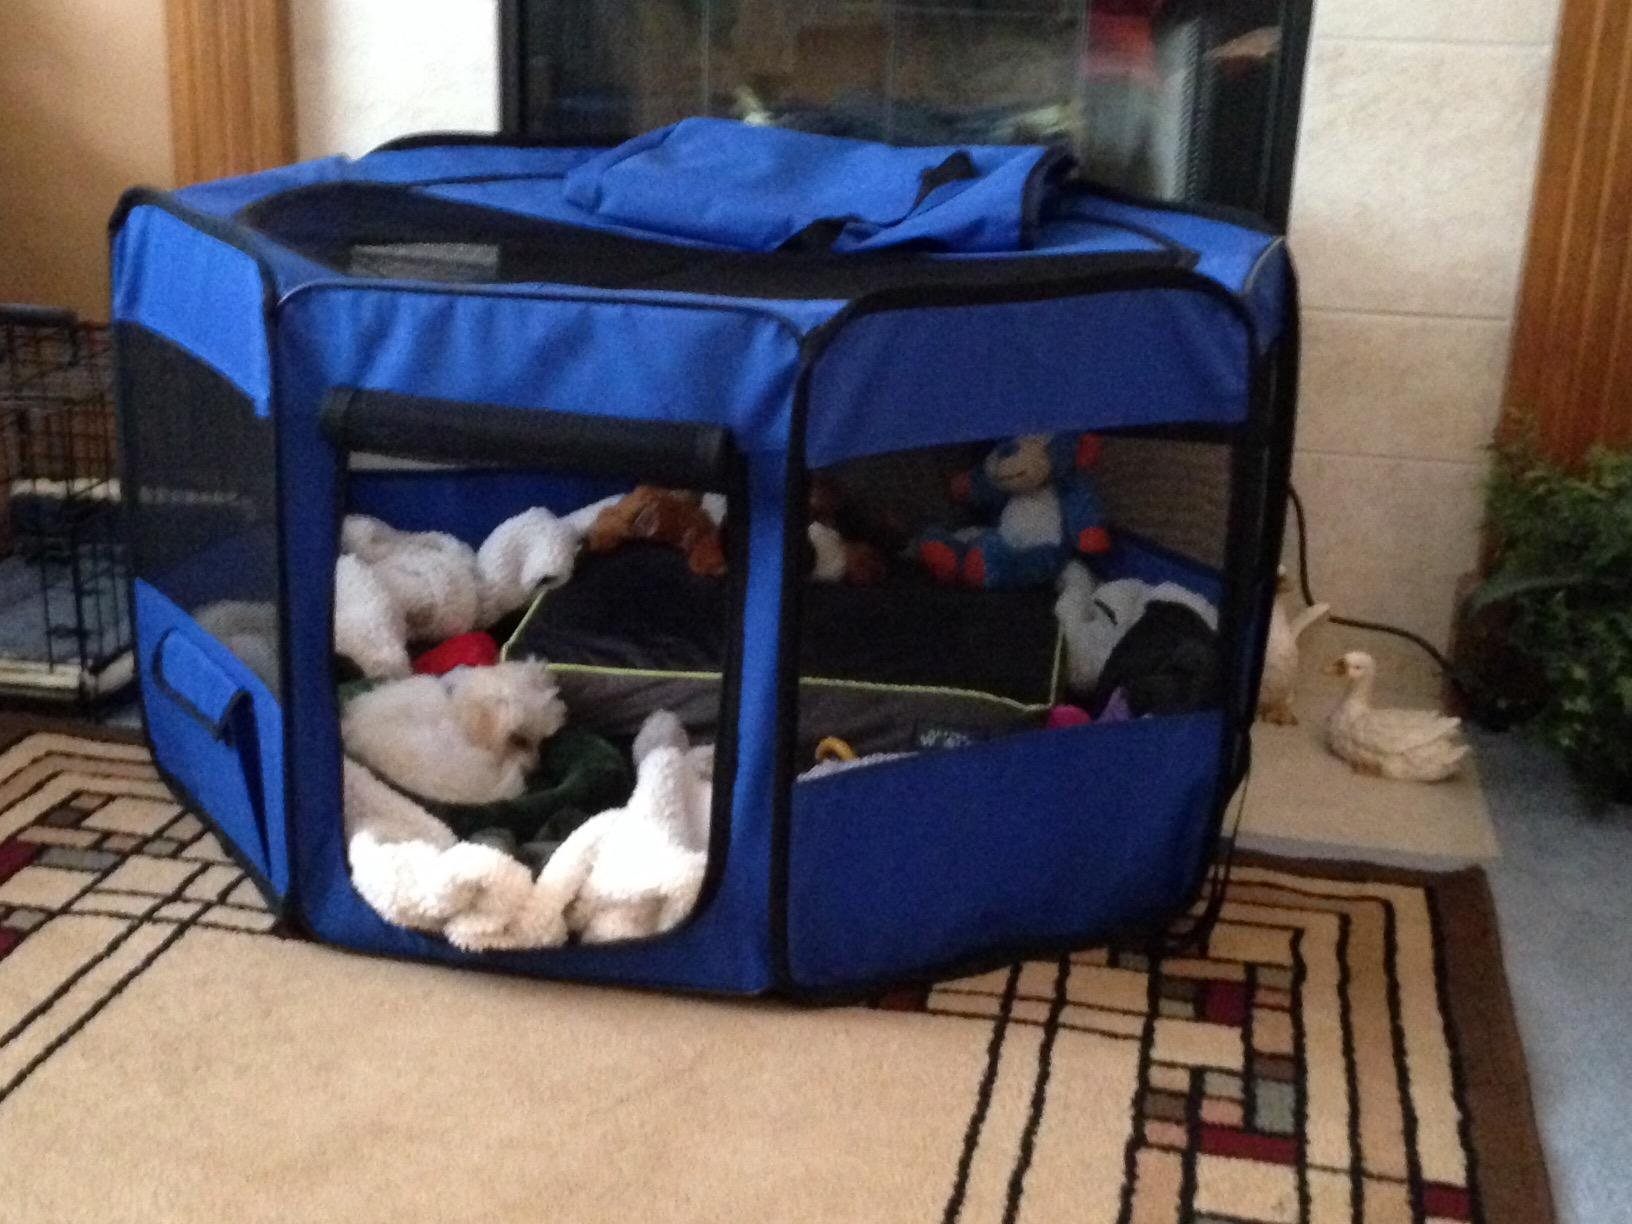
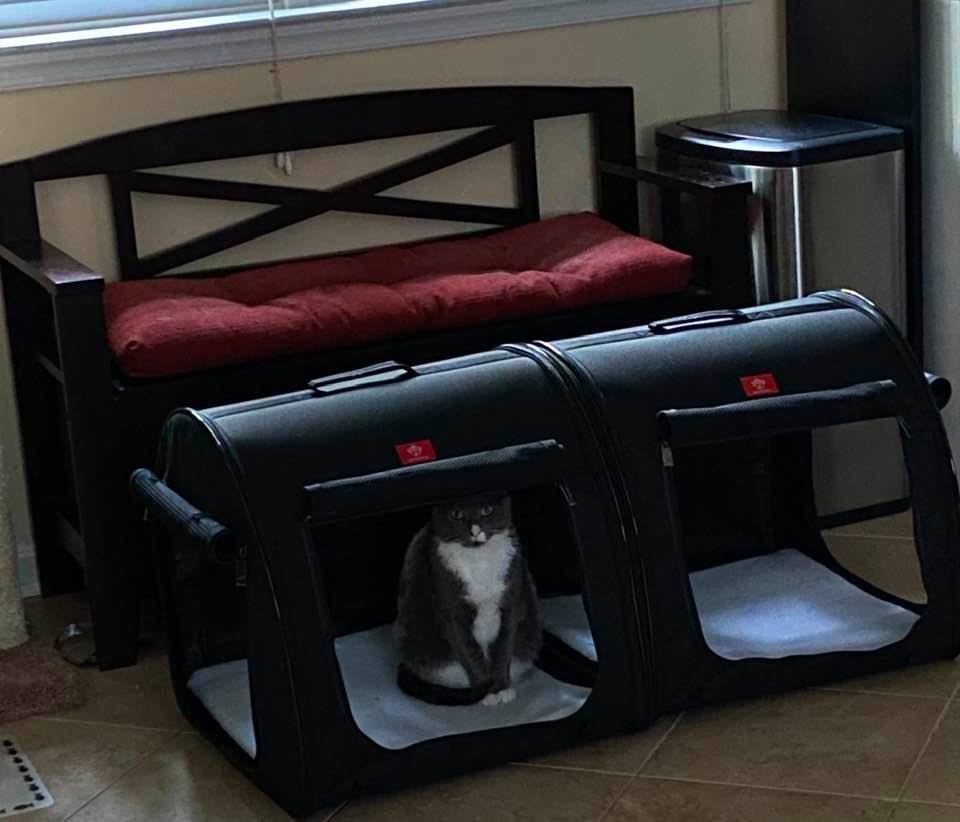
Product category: items_kennel
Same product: no